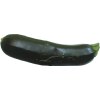
Label: dark_zucchini